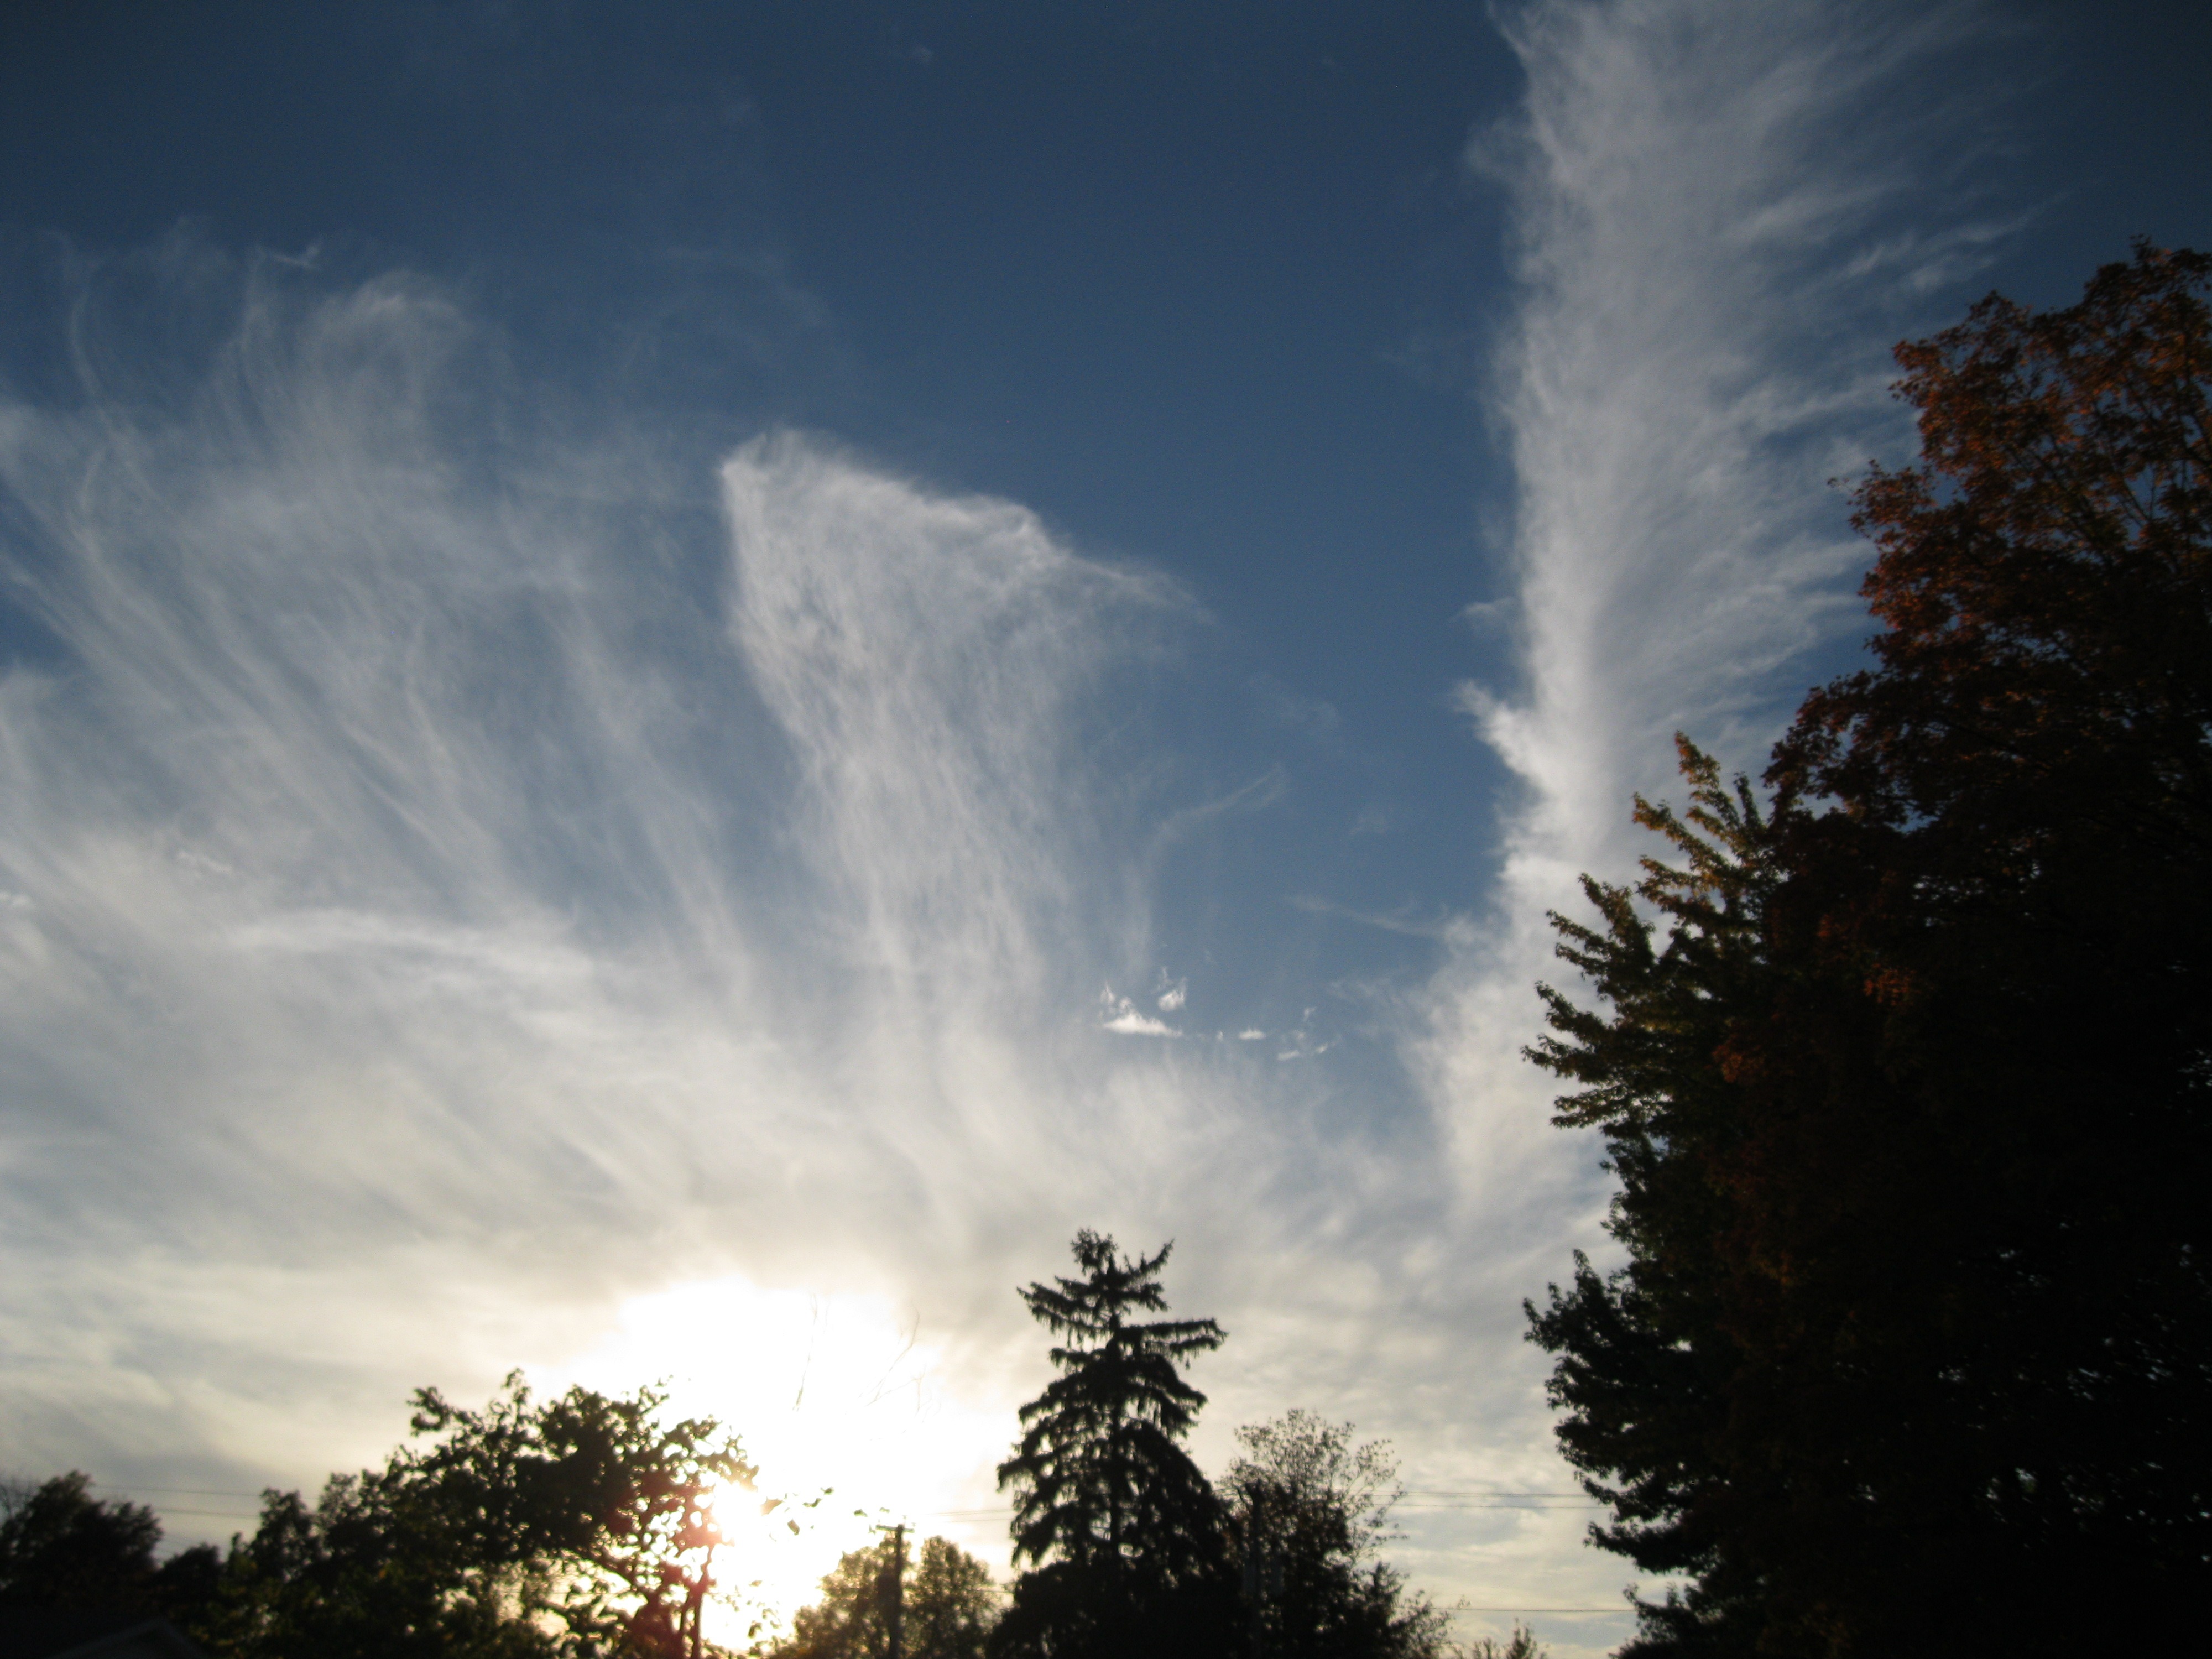
tree, nature, cloud, sky, sun, sunset, white, sunlight, morning, view, dawn, atmosphere, dusk, clear, evening, heaven, weather, darkness, blue, cloudscape, skies, clouds, day, meteorological phenomenon, atmospheric phenomenon